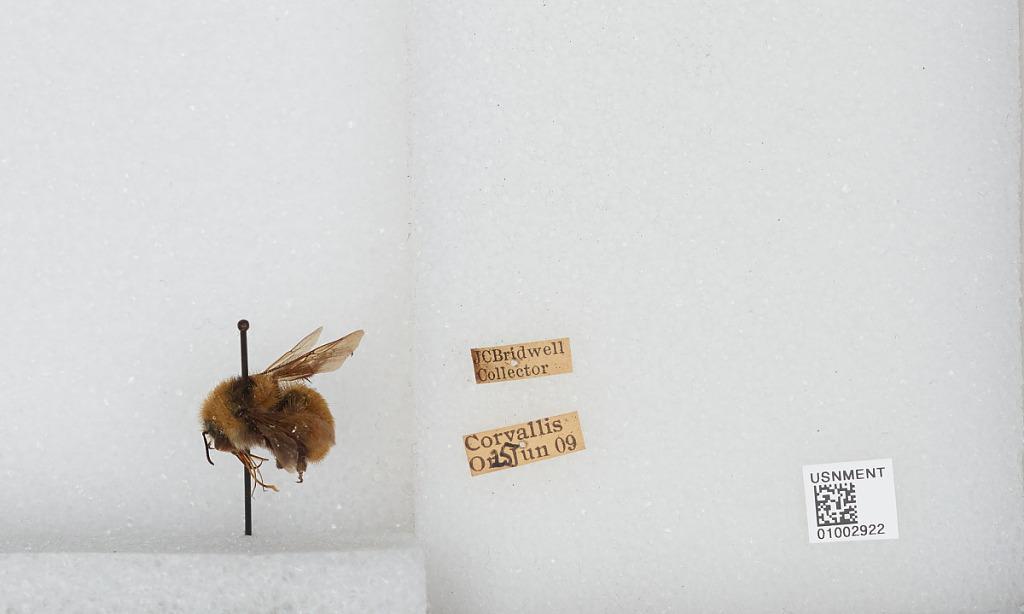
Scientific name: Bombus (Subterraneobombus) appositus Cresson
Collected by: J. Bridwell
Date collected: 1909-6-25
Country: United States
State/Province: Oregon
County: Benton
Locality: Corvallis
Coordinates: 44.5667, -123.283